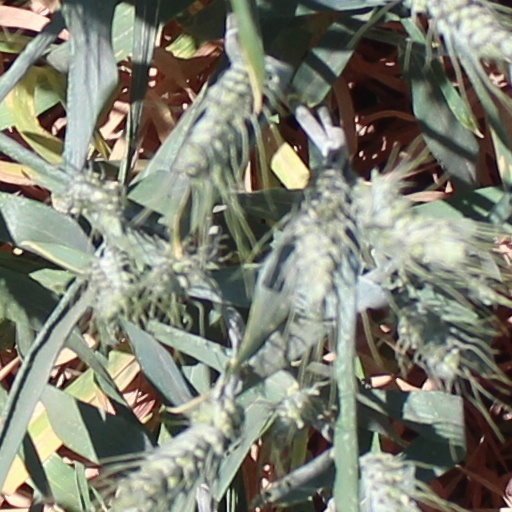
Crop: wheat